Brett Myers

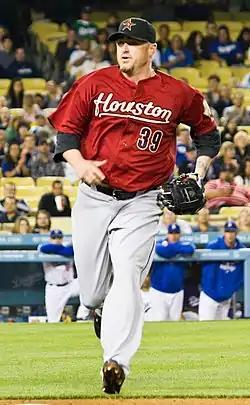
Myers with the Astros in 2011

On January 8, 2010, Myers agreed to a one-year deal with the Houston Astros.